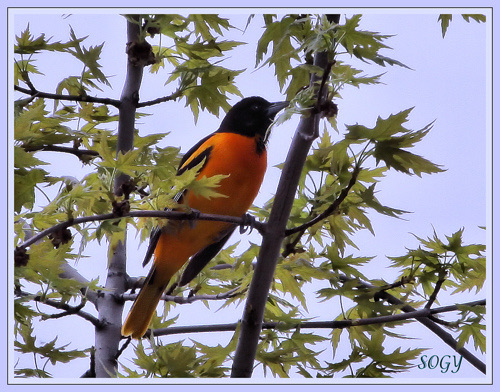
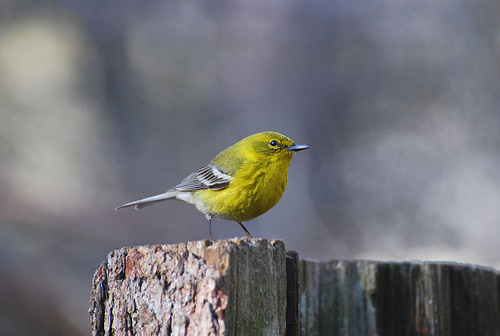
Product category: misc
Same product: yes